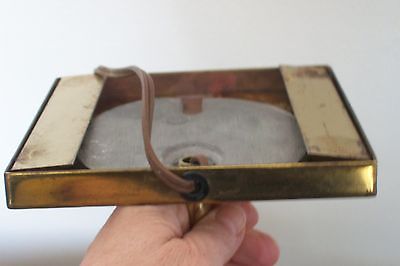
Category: lamp